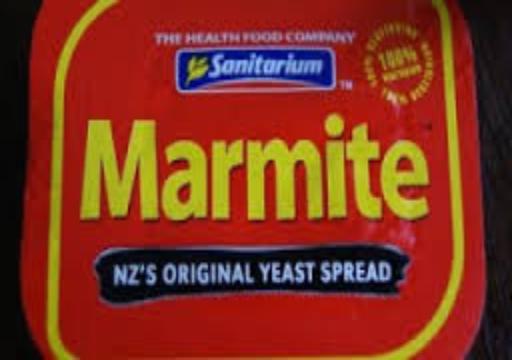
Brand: Marmite
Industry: Food